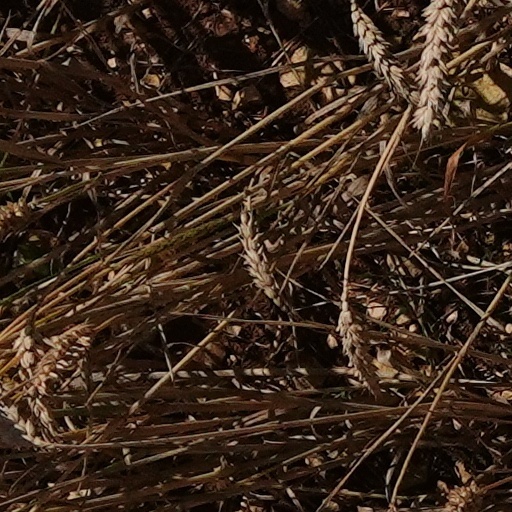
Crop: wheat